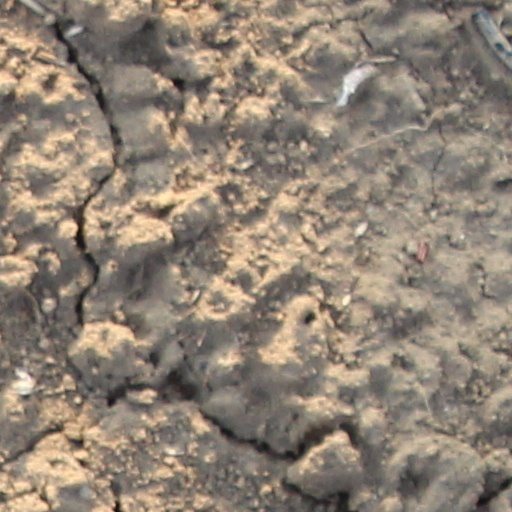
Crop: wheat